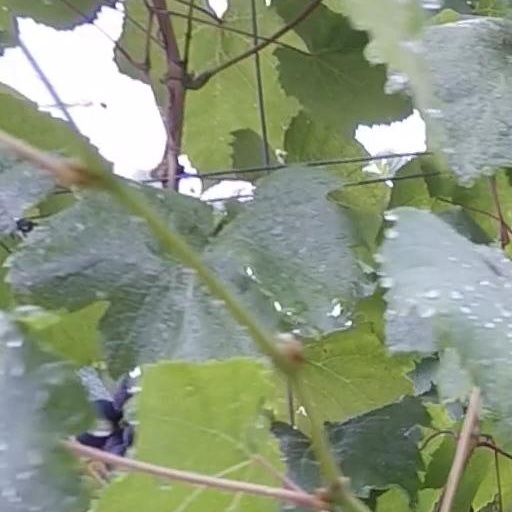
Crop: grape